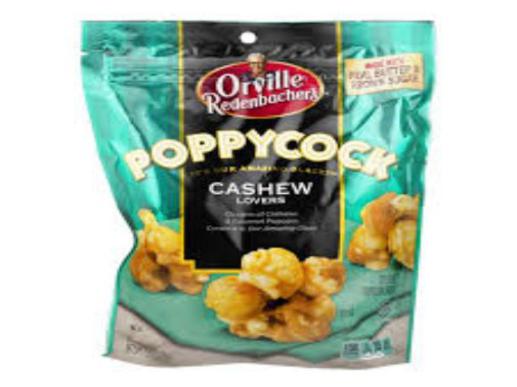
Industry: Food